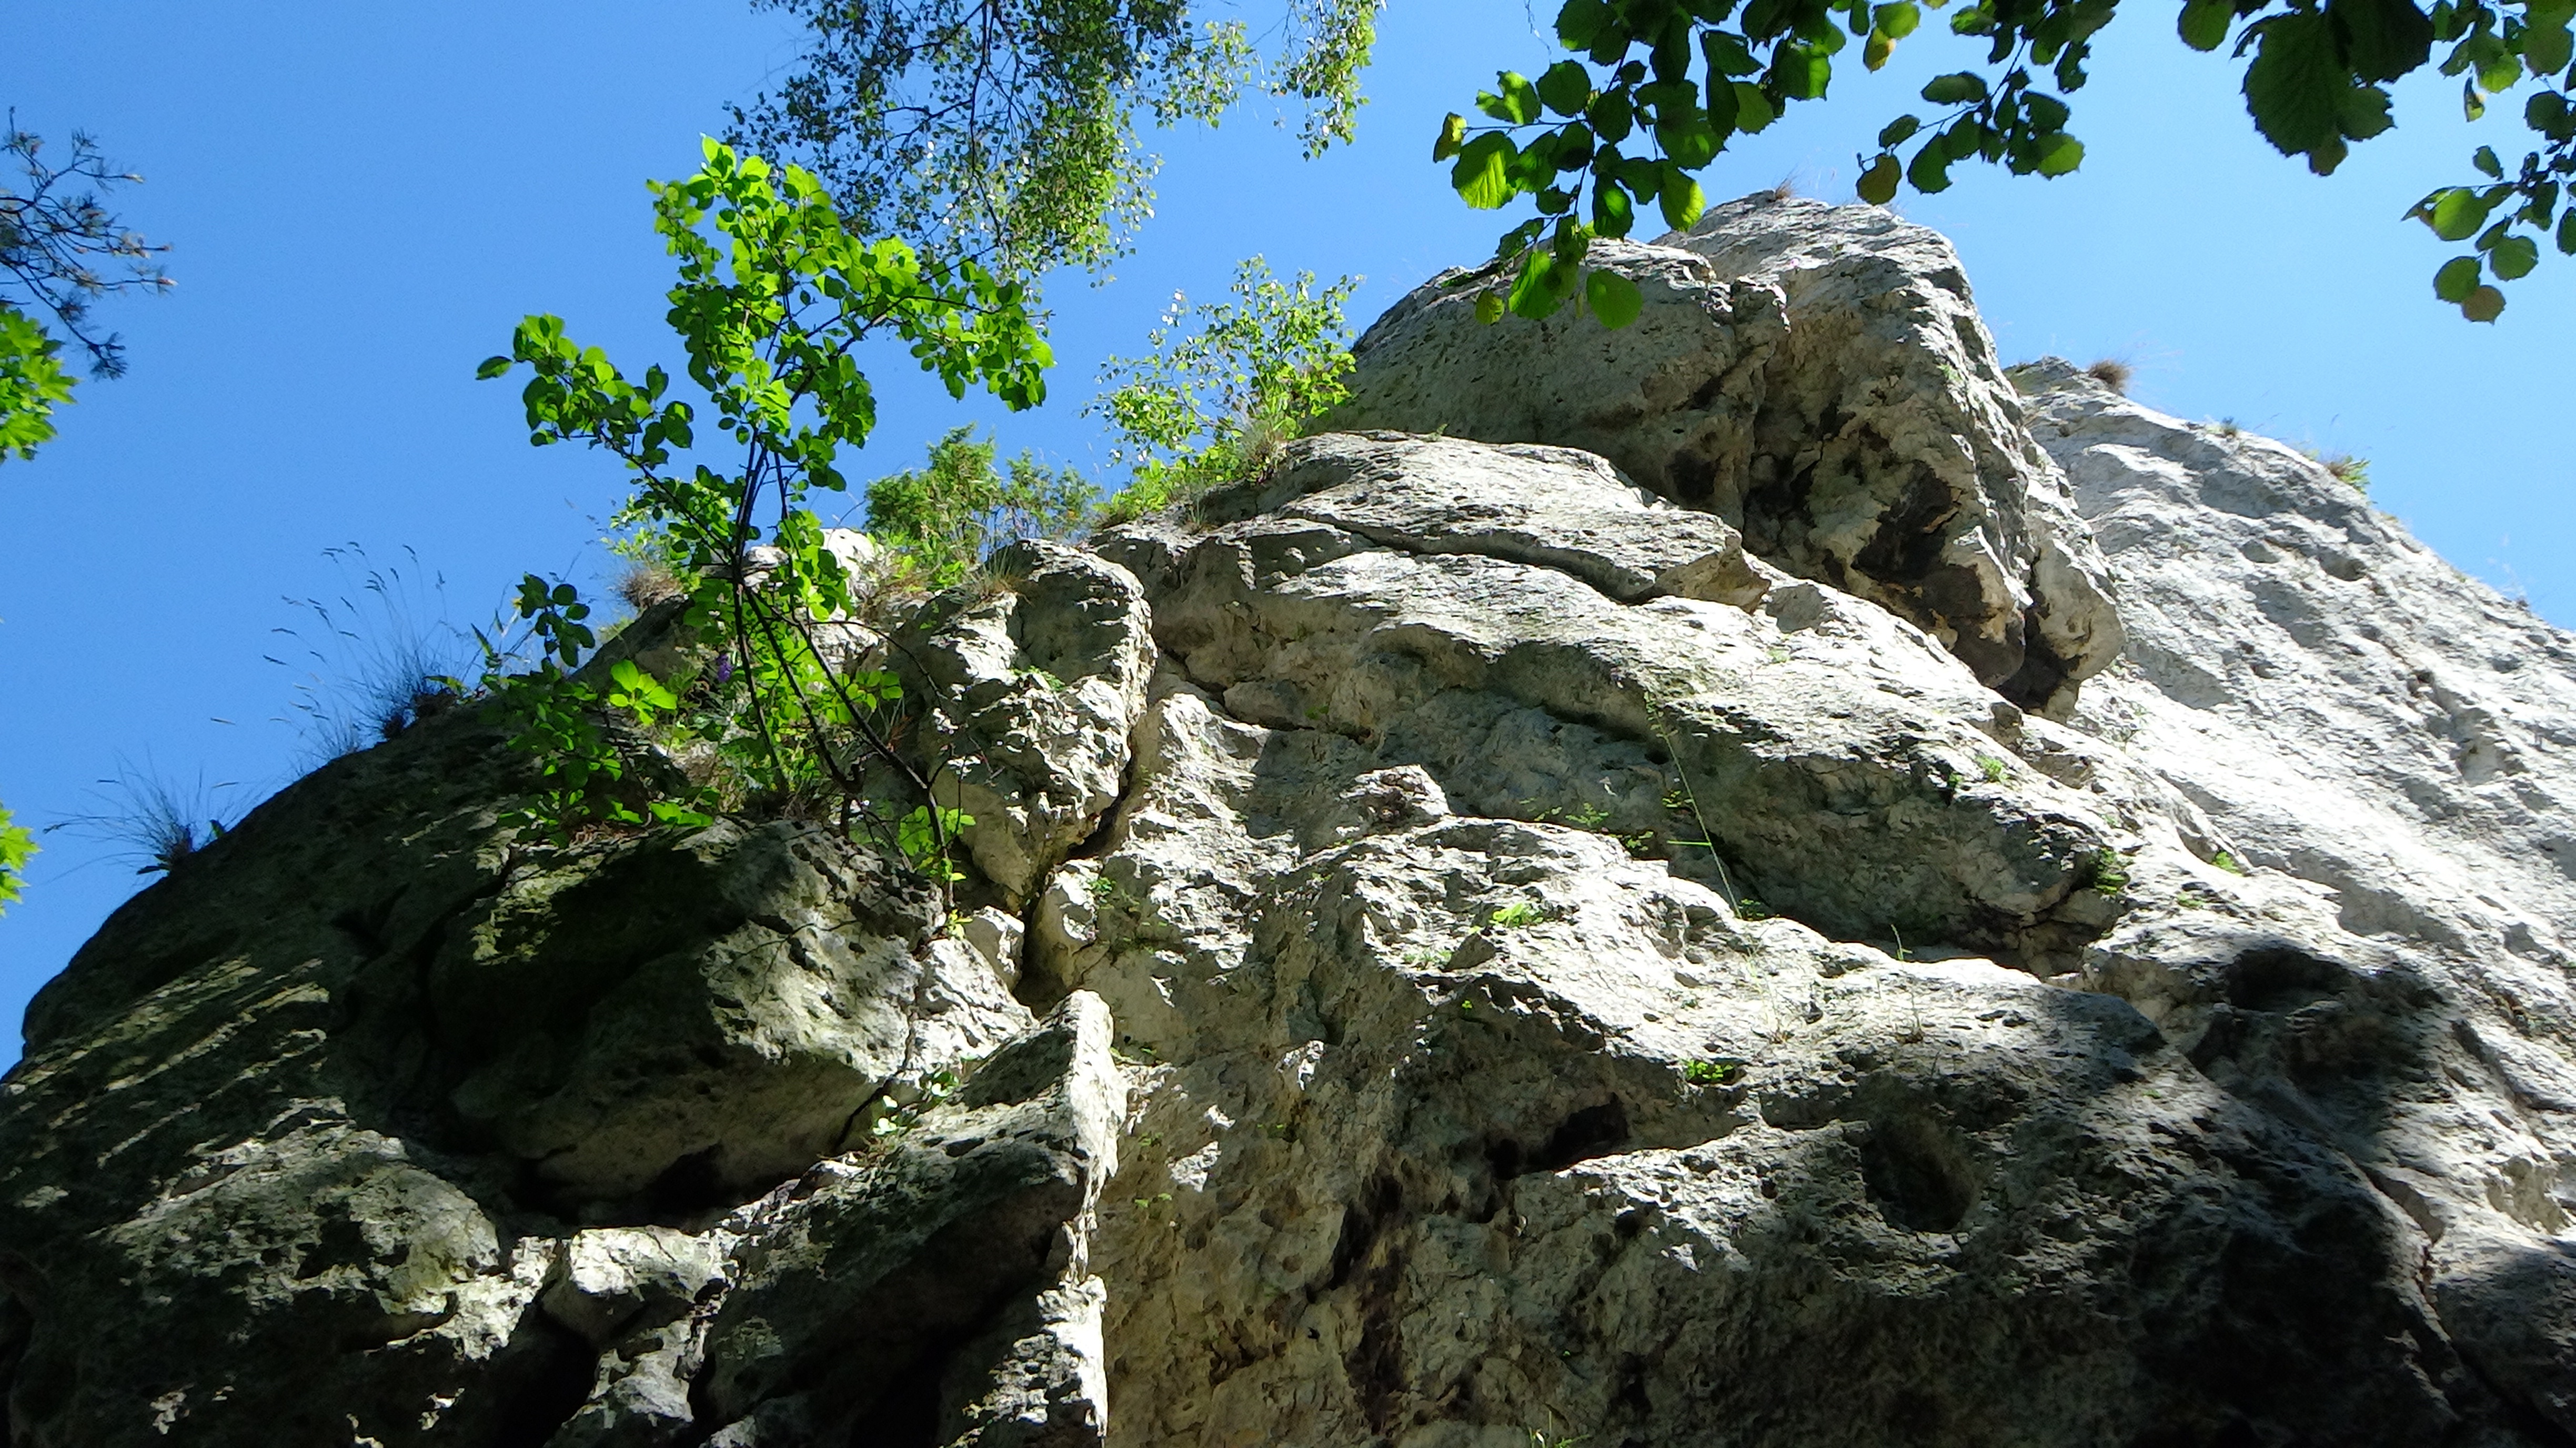
landscape, tree, nature, rock, wilderness, walking, mountain, adventure, mountain range, recreation, formation, cliff, tourism, terrain, material, ridge, rocks, tour, geology, sports, poland, boulder, limestones, jura krakowsko cz stochowa, outdoor recreation, mountainous landforms